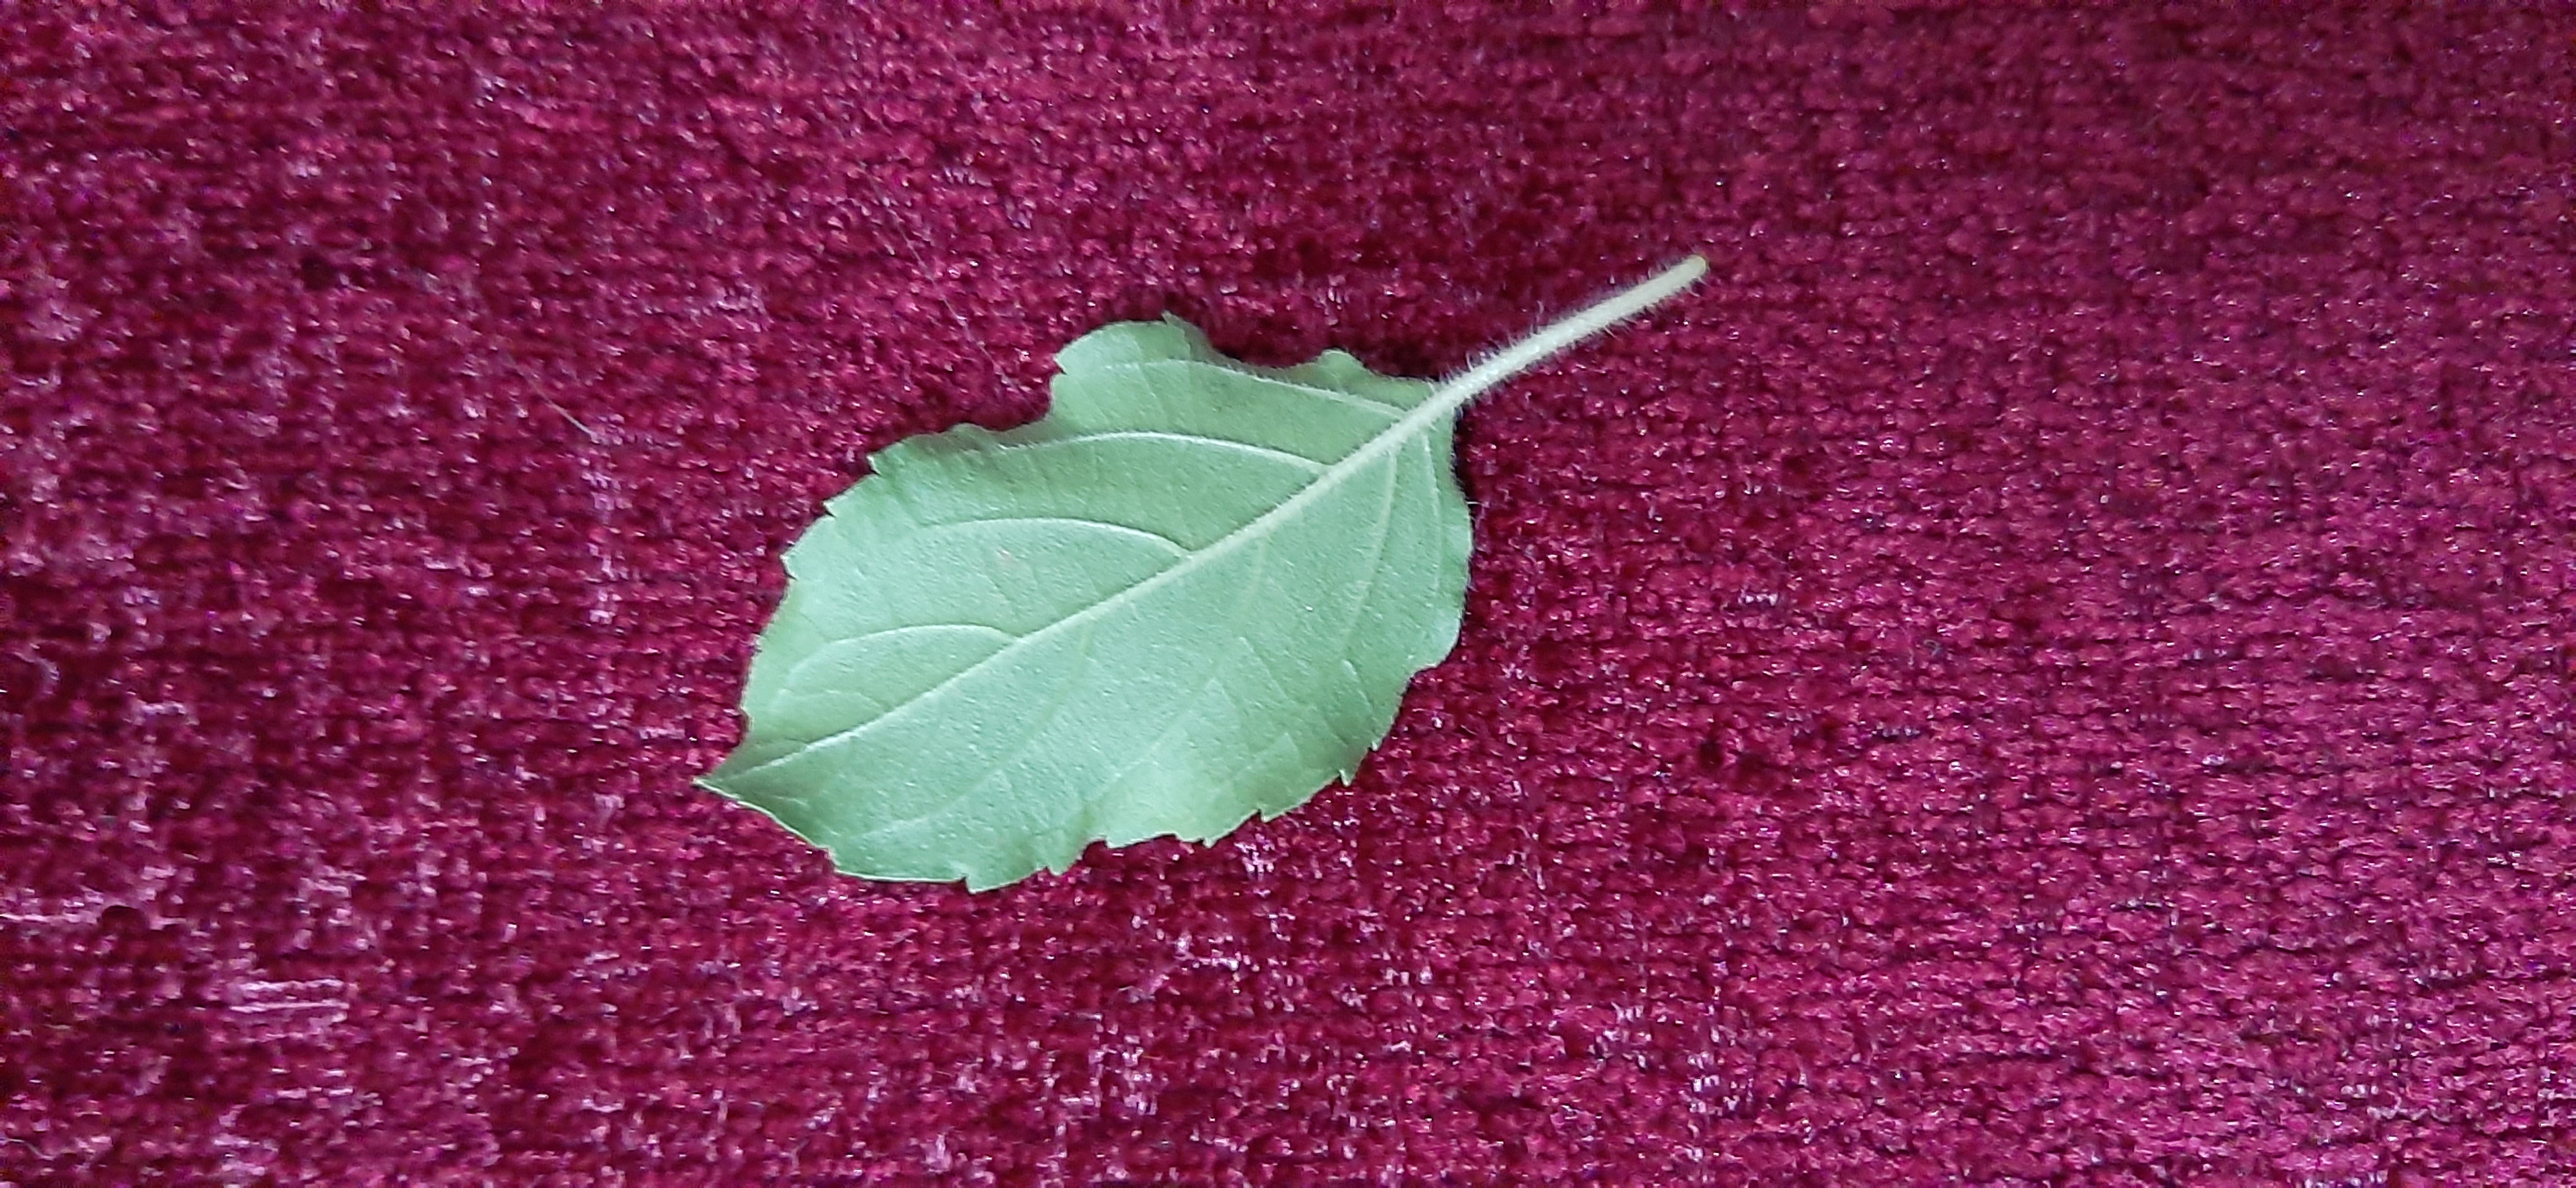
Plant: Tulsi